Jean-Baptiste Coye

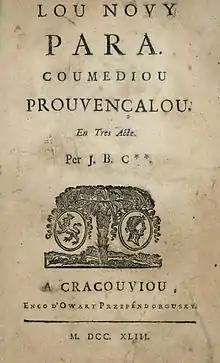

Jean-Baptiste Coye (June 6, 1711 – February 17, 1771) was an Occitan language writer from Mouriès, France. His name is written as Joan Baptista Còia in classical occitan.